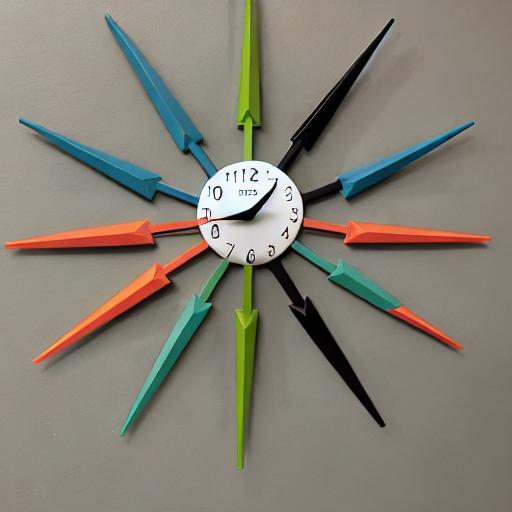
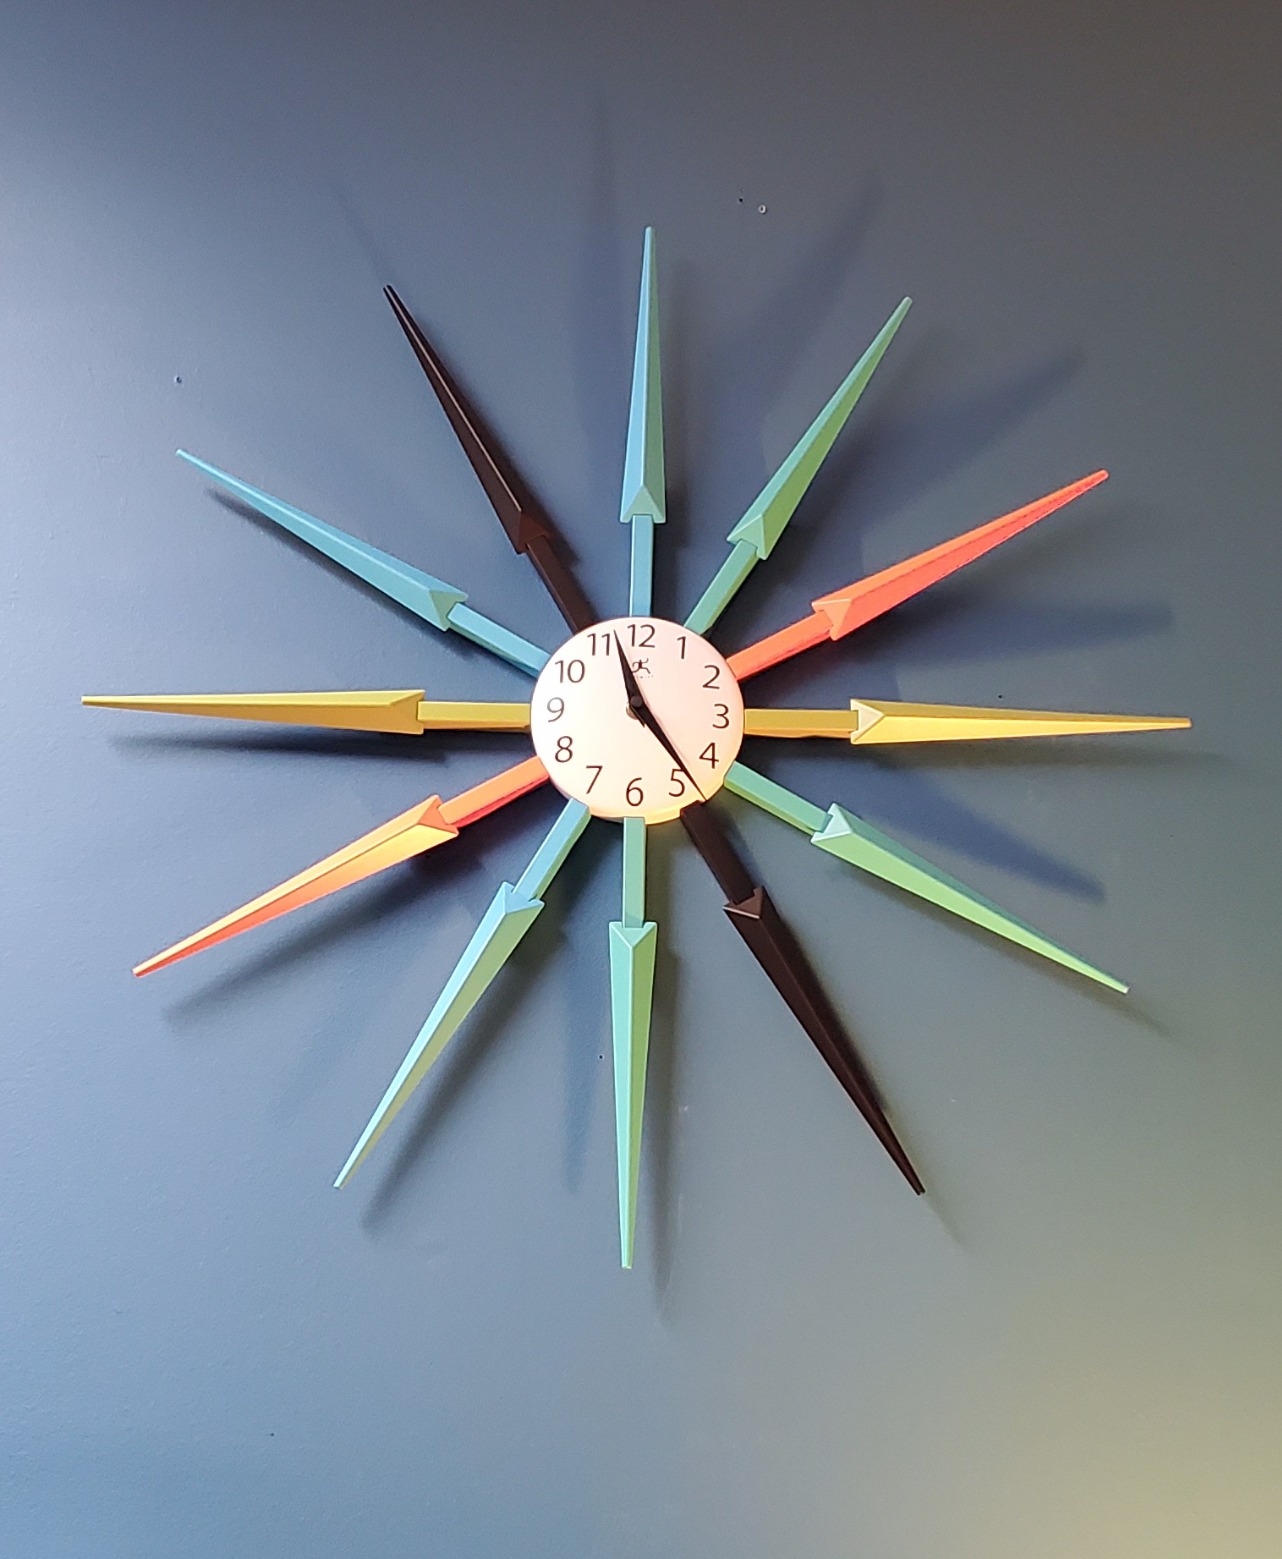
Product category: clock
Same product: no